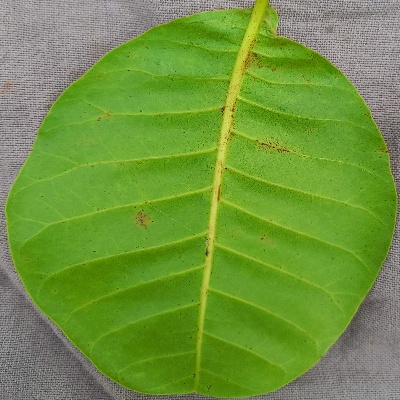
Crop: Cashew
Condition: anthracnose